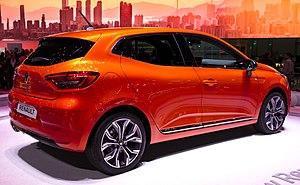
La Clio V est une automobile citadine du constructeur automobile français Renault, commercialisée à partir du 2 avril 2019.